Věra Jourová

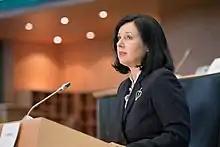
Jourová testifies before the European Parliament in 2019 for confirmation as Vice-President and Commissioner for Values and Transparency

In July 2014, the three parties in the Czech government agreed to nominate Jourová as the country's next European commissioner. At the time, there was speculation she was being considered for the posts of European Commissioner for Regional Policy or Internal Market and Services.